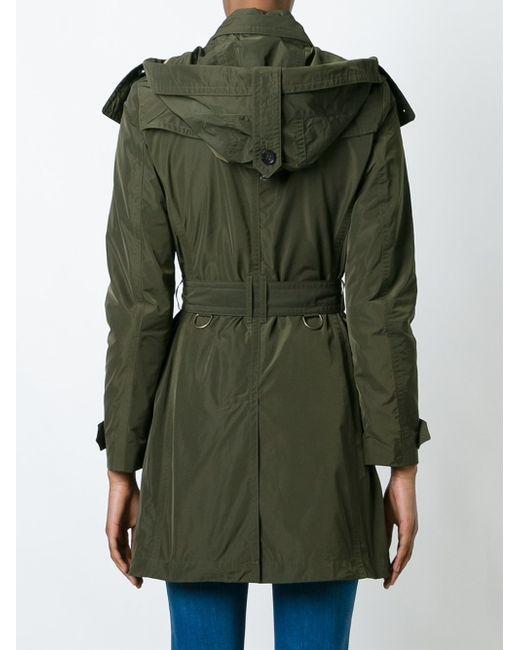
BURBERRY Daunenparka Trenchcoat für Damen